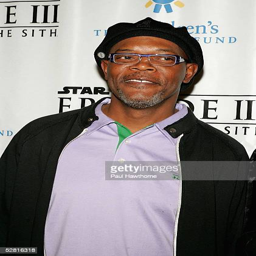
actor arrives at the premiere